John Ruggie

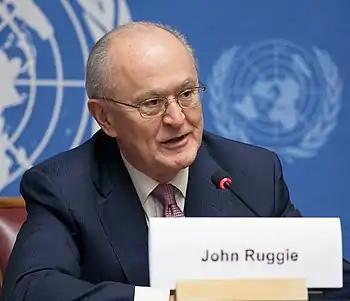
Ruggie in 2012

John Gerard Ruggie (18 October 1944 – 16 September 2021) was the Berthold Beitz Research Professor in Human Rights and International Affairs at Harvard Kennedy School at Harvard University and an affiliated professor in international legal studies at Harvard Law School.